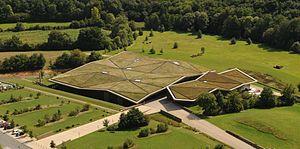
L'Historial de la Vendée est un musée retraçant l'Histoire de la Vendée, de la Préhistoire au début du XXIᵉ siècle. Il se trouve près du Mémorial de la Vendée au cœur de l'espace naturel de la vallée de la Boulogne, c'est-à-dire, plus précisément, aux Lucs-sur-Boulogne. Il a ouvert ses portes le 26 juin 2006 après trois années de travaux, la première pierre ayant été posée le 22 septembre 2003 par Philippe de Villiers, président du conseil général de la Vendée de 1988 à 2010. Le nouvel équipement muséographique réunit aujourd'hui une collection de près de 20 000 objets dont 3 000 sont exposés. De nombreuses acquisitions ont été réalisés depuis le lancement du projet, elles sont venues enrichir les collections de l'ancien écomusée du Puy du Fou qui a depuis fermé ses portes.